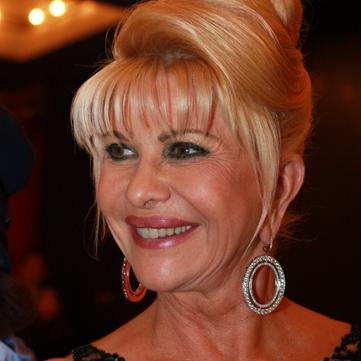
Age: 57